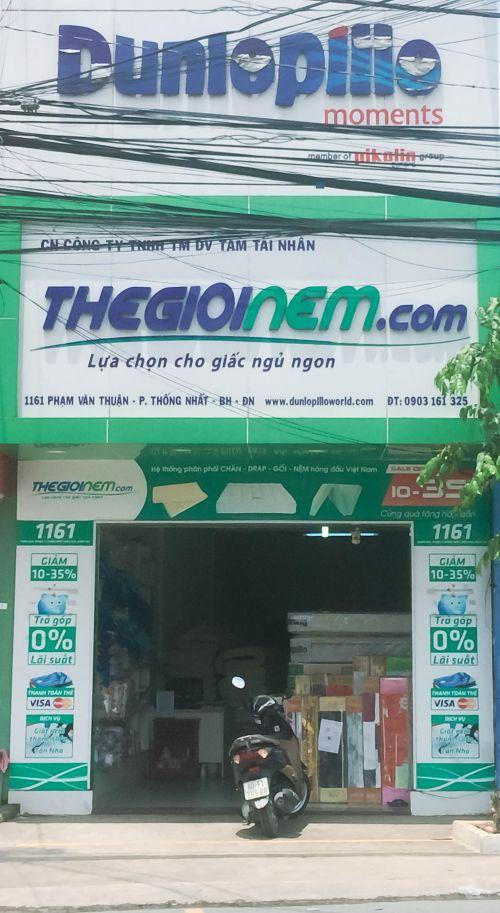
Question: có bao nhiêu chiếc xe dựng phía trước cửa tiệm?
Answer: có một chiếc xe phía trước cửa tiệm